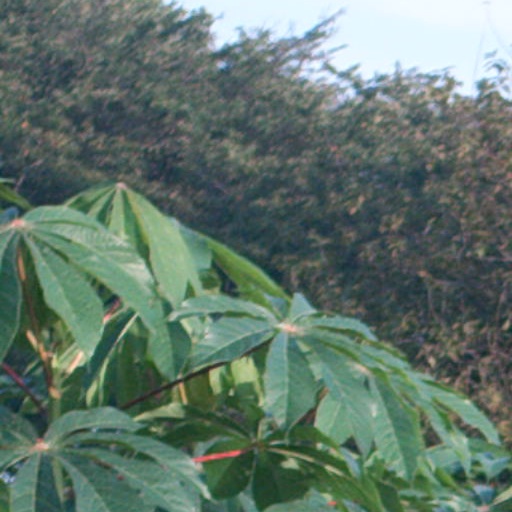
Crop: cassava